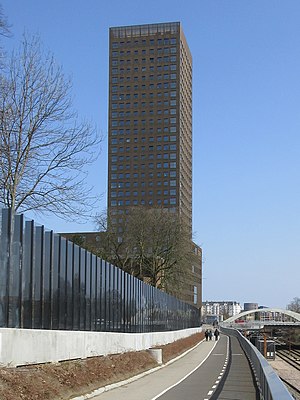
Højhuse i København
Det 100 meter høje Bohrs Tårn er den højeste beboelsesbygning i Københavns Kommune.
Højhuse i København er en samlet betegnelse for højere bygninger med etageinddelinger i Københavns Kommune. Nedenstående oversigt er under udarbejdelse men vil på sigt udgøre en komplet liste over samtlige højhuse i kommunen.